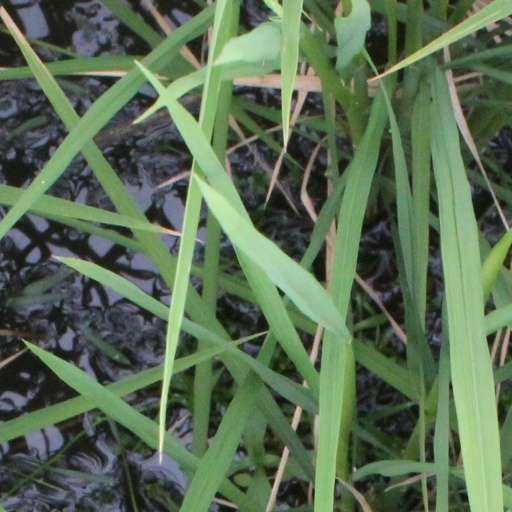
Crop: rice